Range safety

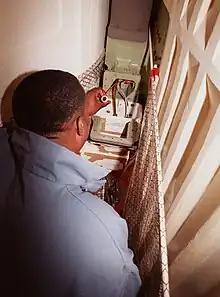
Inspection of the flight termination system on Space Shuttle "Discovery"

A flight termination system (FTS) is a set of interconnected activators and actuators mounted on a launch vehicle which can shut down or destroy components of the vehicle to render it incapable of flight. The main task of an FTS is to remove any means of propulsion for any part of a rocket involved in a malfunction when necessary. As it is the only thing that is able to ensure the safety of ground facilities, personnel and spectators during a rocket launch, it is required to be effectively 100 percent reliable. Flight termination systems are also frequently installed on unmanned aerial vehicles.